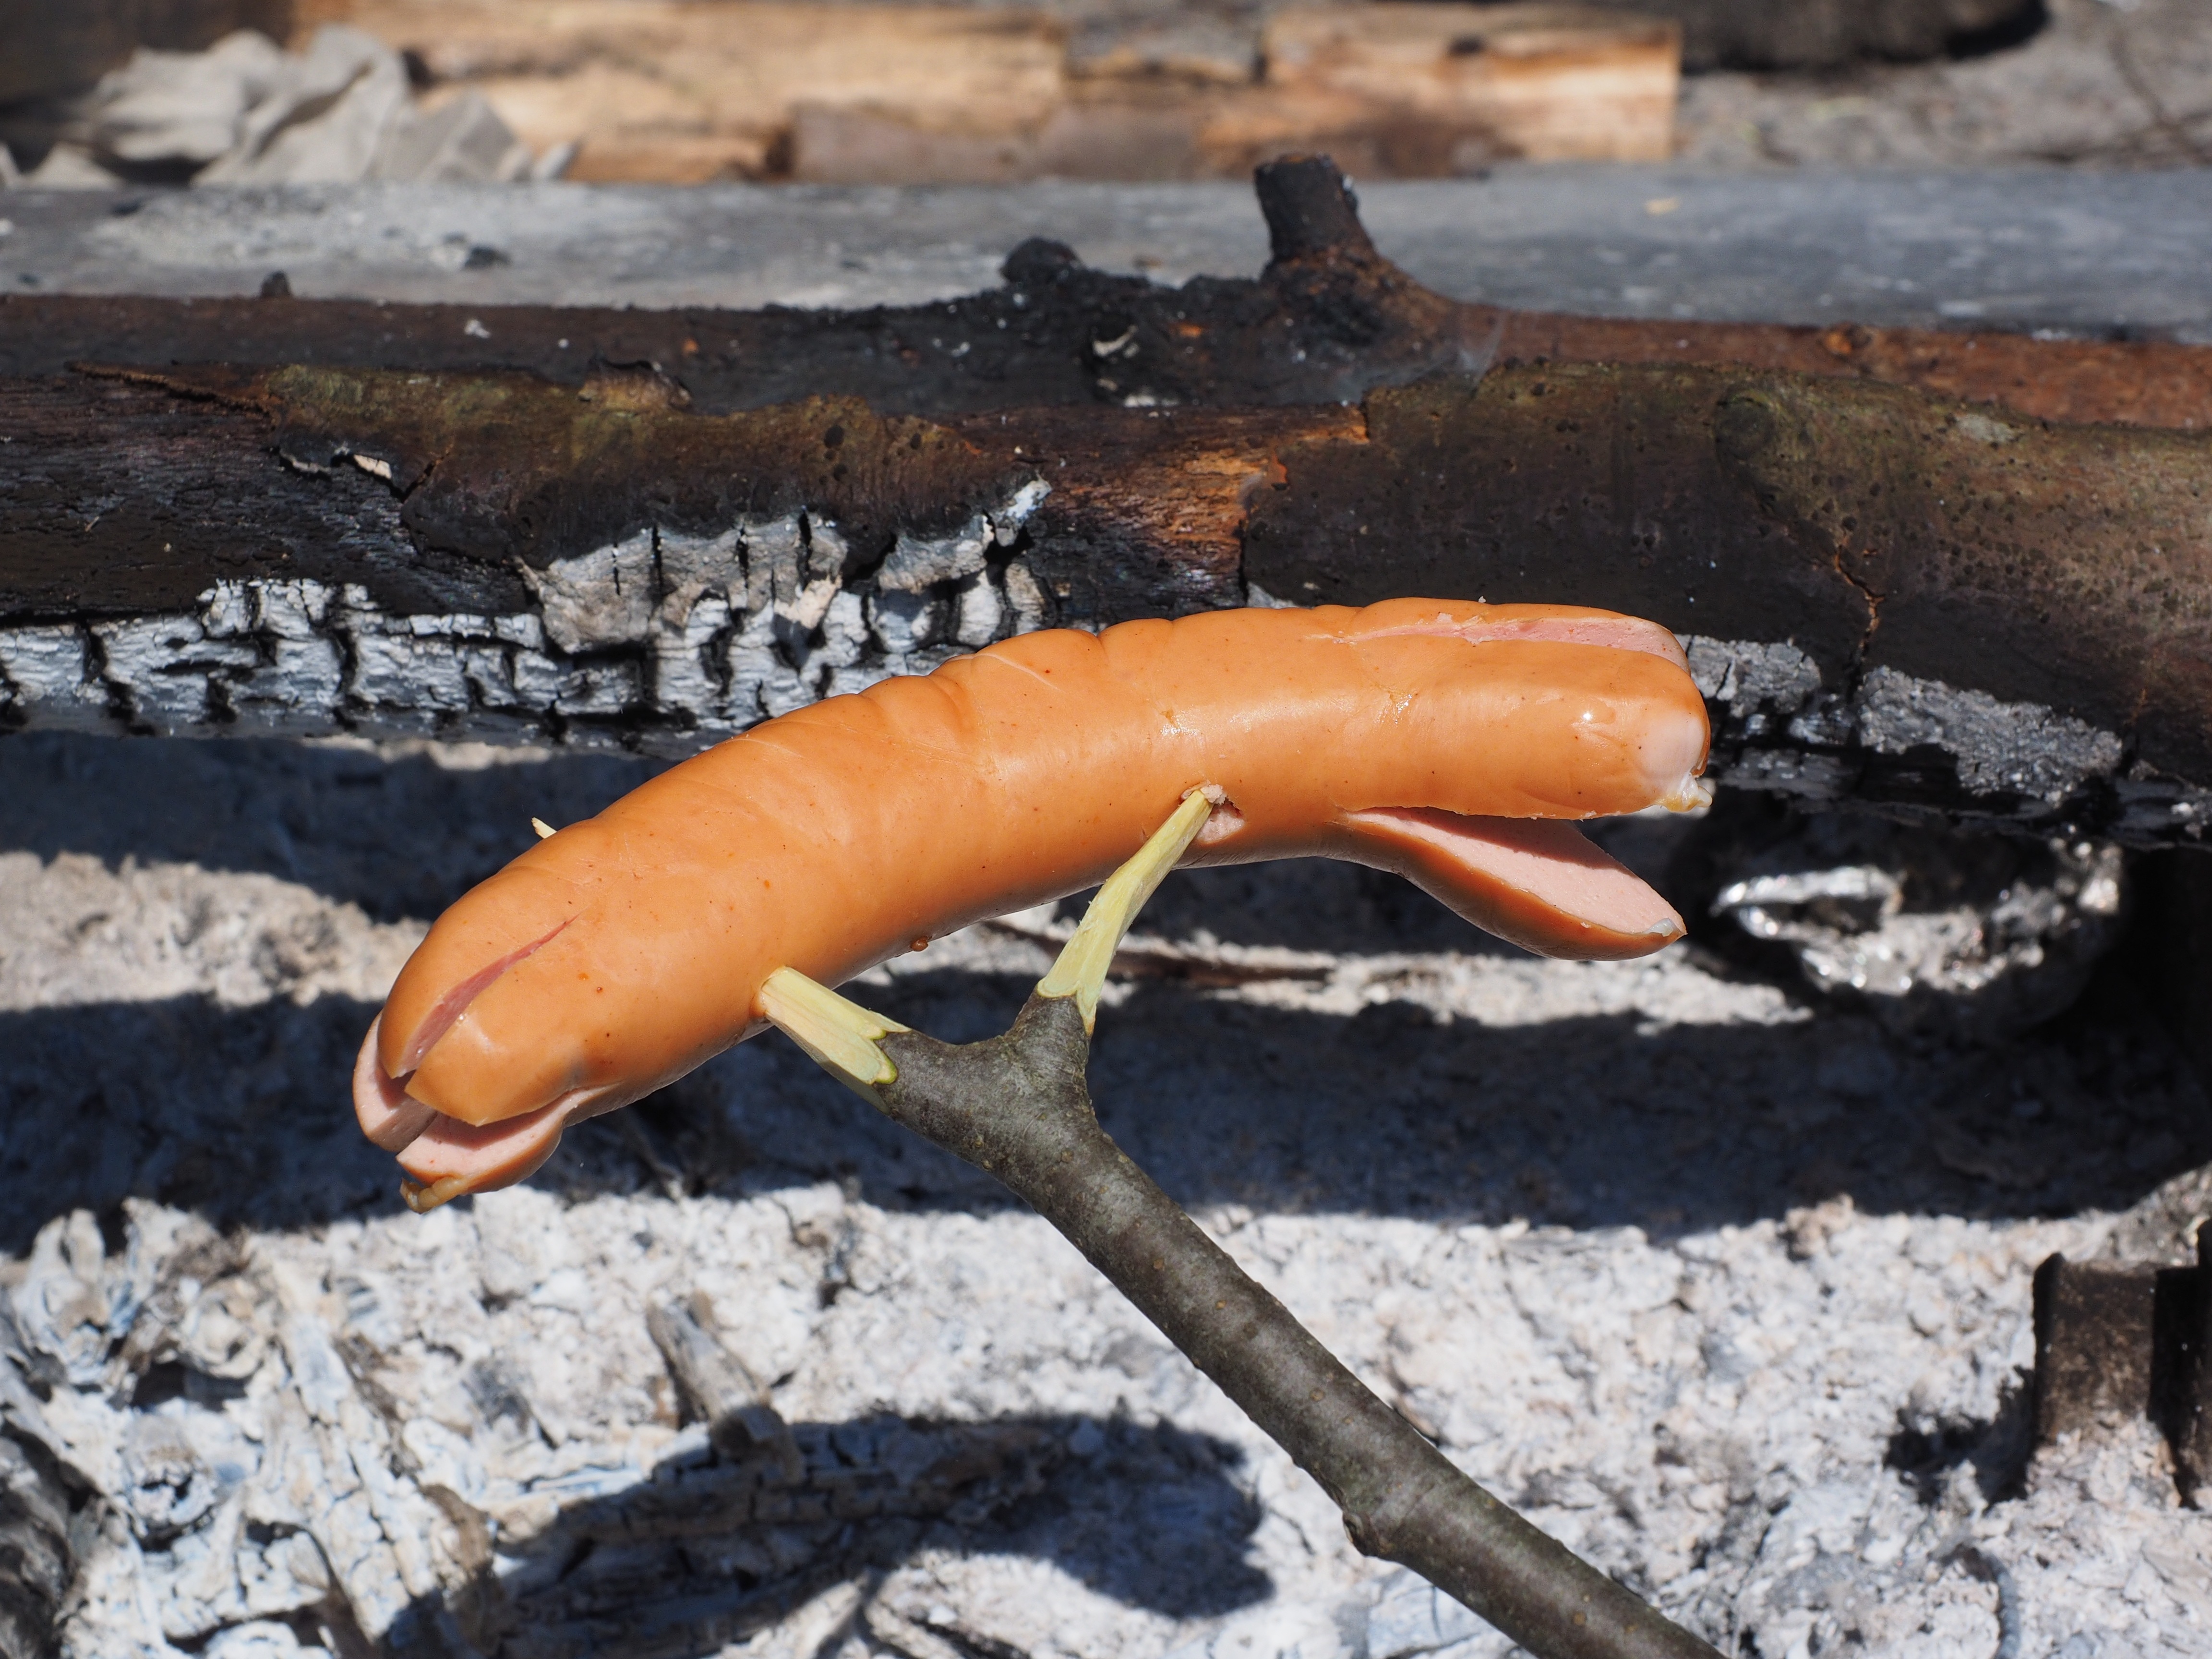
food, red, produce, fire, soil, eat, meat, barbecue, delicious, heat, invertebrate, grill, sausage, fry, bratwurst, embers, grilling, grill sausage, sizzle